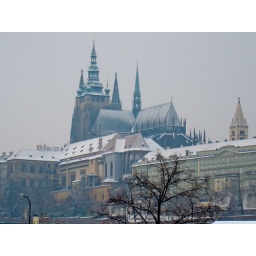
Prague castle from the river in the snow